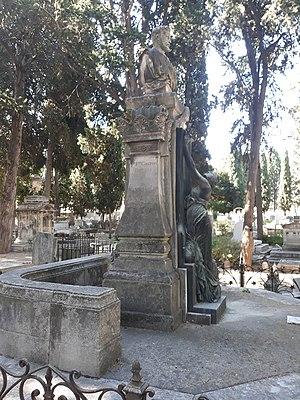
Jean François Gaston Bazille, né le 21 septembre 1819 à Montpellier et mort le 28 avril 1894 dans cette ville, est un avocat, viticulteur et homme politique français. Il est sénateur de l'Hérault de 1879 à 1888.